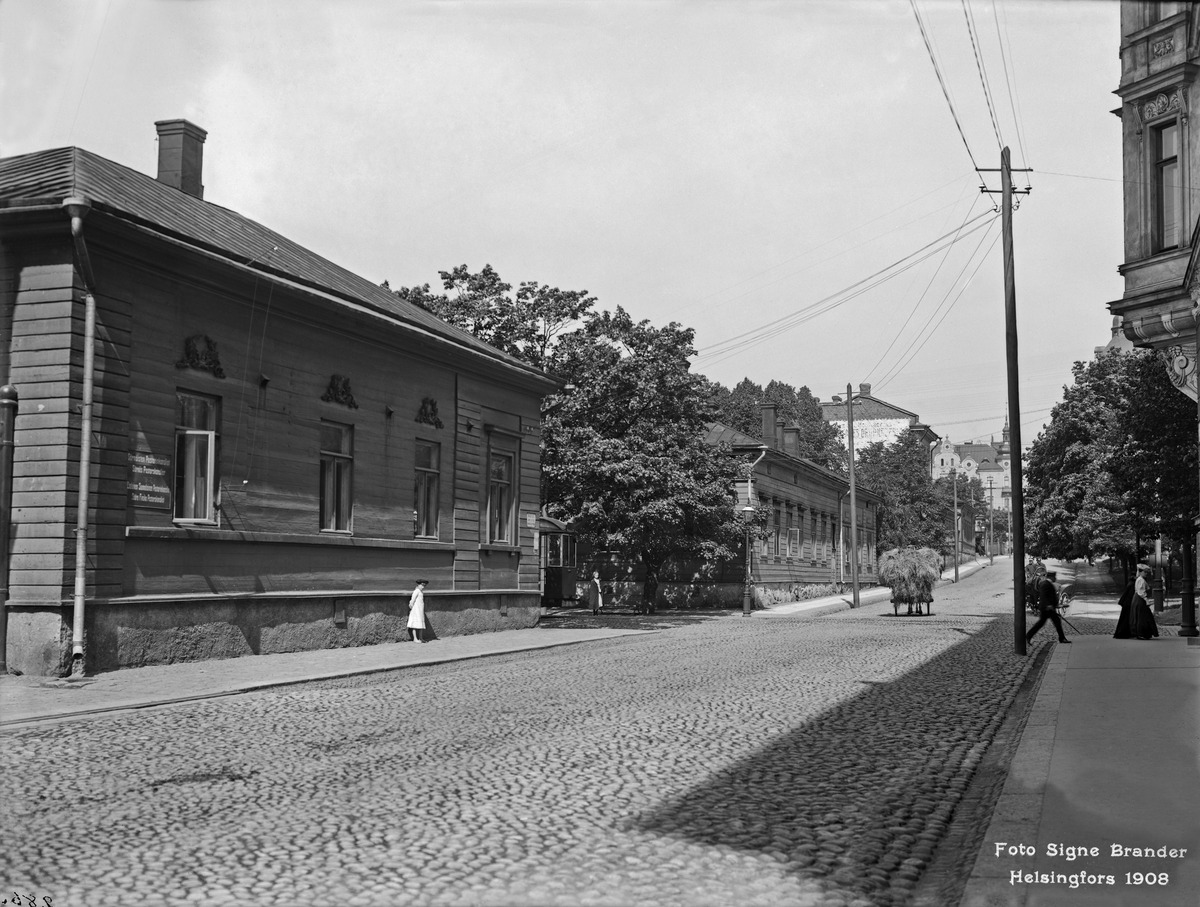
Annankatu 14, 16, 18
sisällön kuvaus: Annankatu 14, 16, 18.  Annankatu 14, Sörnäisten Pastorinkansliat ja Eteläinen Suomalainen Pastorinkanslia. mustavalkoinen
Kuvaaja: Brander, Signe, valokuvaaja
Ajankohta: kuvausaika 1908
Paikka: Suomi, Uusimaa, Helsinki, Kamppi Helsinki, Annankatu 14, 16, 18
Aiheet: hevosajoneuvot, virka-asunnot, puurakennukset